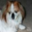
Label: dog